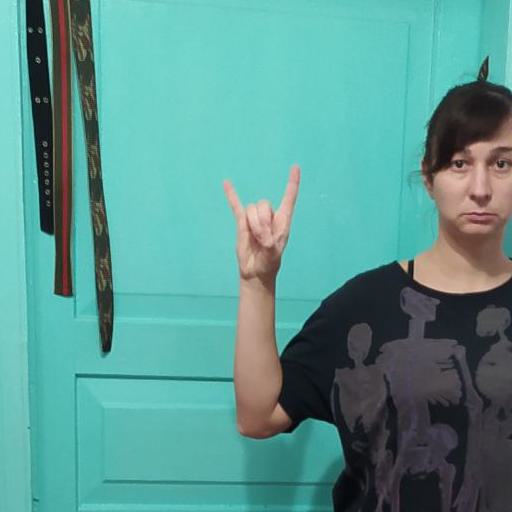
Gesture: rock